Degenerates

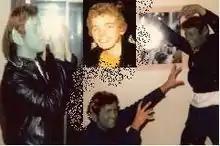
Composite of primary members:Scott "Scotty" Boman plays Pan (left),John Butterfield kneels before Robin Corley, (bottom center)Rob Vansile abstains from the Namtons Costume (upper center)

Degenerates is a musical group which originated in Grosse Pointe Park, Michigan in 1979, during the formative years of the Detroit hardcore scene. The group predated the Process of Elimination EP, which some reviewers view as the beginning of the Midwest hardcore scene. Members branched out to other bands, including Dualtone Records recording artist Mike Mangione & the Union, and the Kalamazoo-based band Spite. Degenerates vocalist Scott Boman became a much noted libertarian politician.